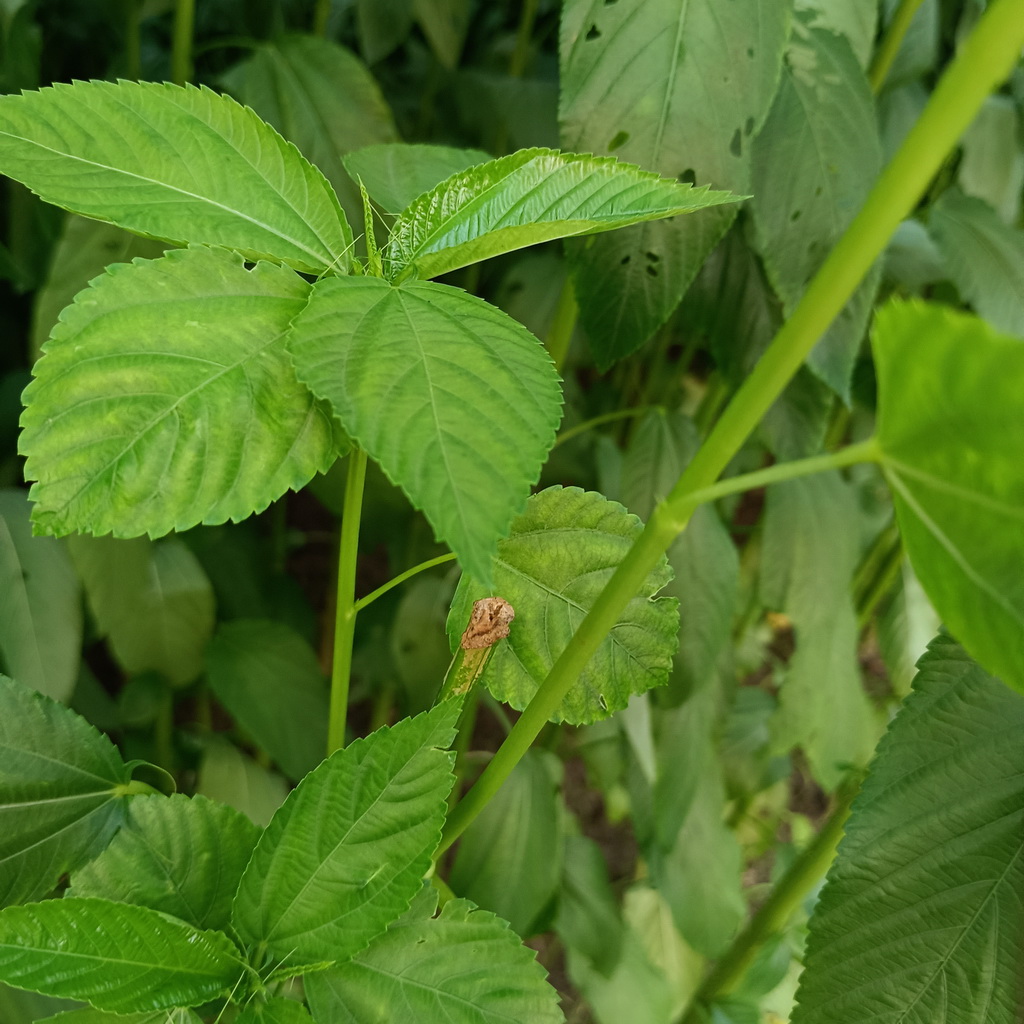
Label: Stem Soft Rot